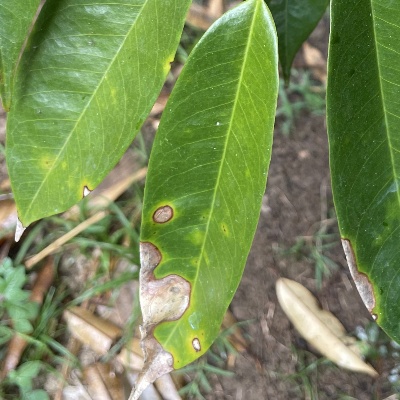
Label: Leaf_Phomopsis